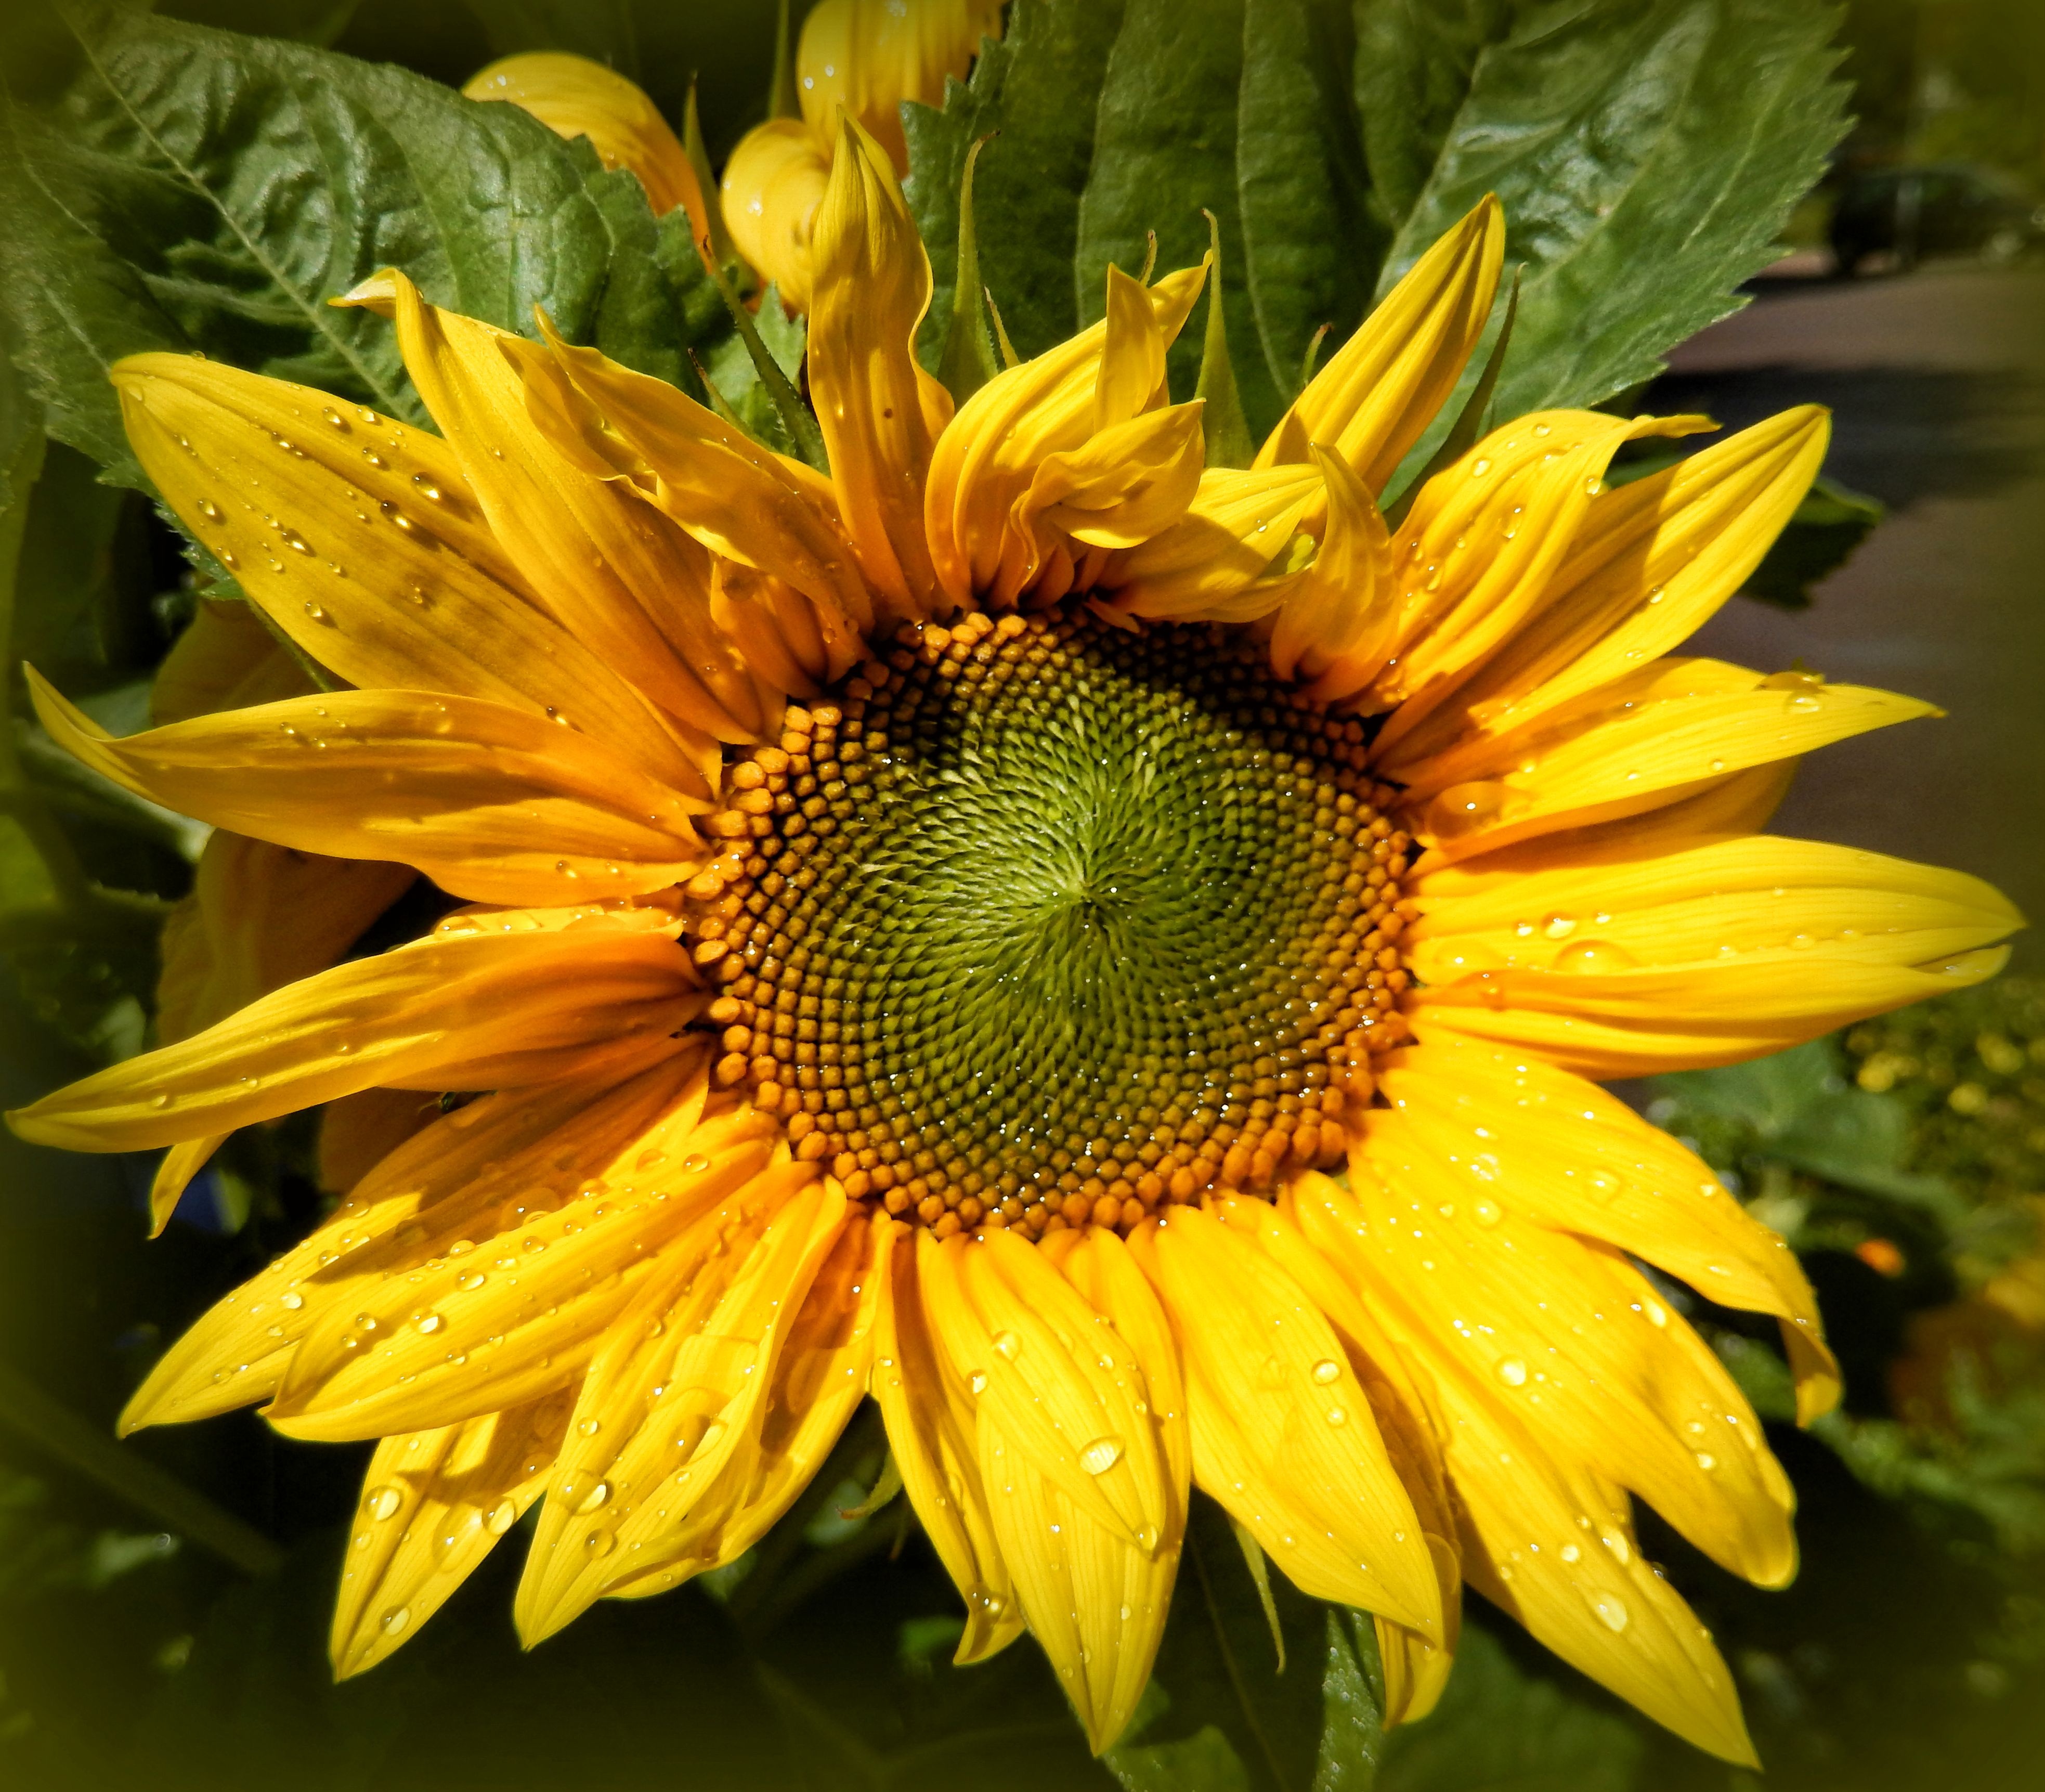
nature, blossom, plant, flower, petal, bloom, summer, green, botany, yellow, close, flora, sunflower, close up, sun flower, vegetarian food, floristry, macro photography, flowering plant, daisy family, sunflower seed, land plant